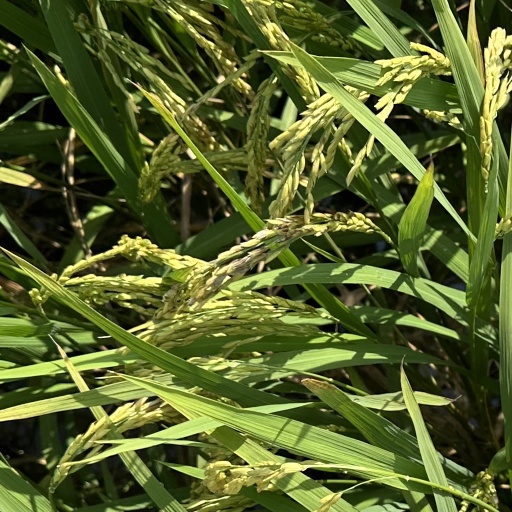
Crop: rice